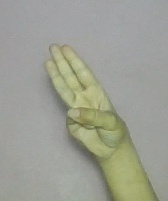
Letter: thaa